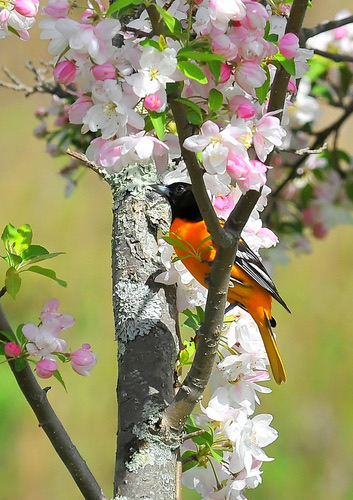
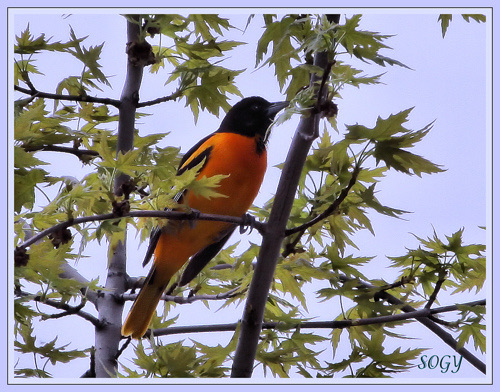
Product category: misc
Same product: yes